Royal Library, Denmark

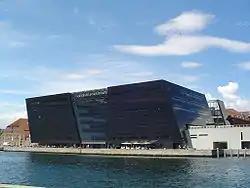
The Black Diamond building, viewed from the east

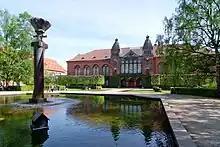
The building of the Royal Library, Denmark, on Slotsholmen, which dates to 1906, viewed from the northwest

The Royal Library in Copenhagen is the national library of Denmark and the academic library of the University of Copenhagen. It is among the largest libraries in the world and the largest in the Nordic countries. In 2017, it merged with the State and University Library in Aarhus to form a combined national library. The combined library organisation (the separate library locations in Copenhagen and Aarhus are maintained) is known as the Royal Danish Library.